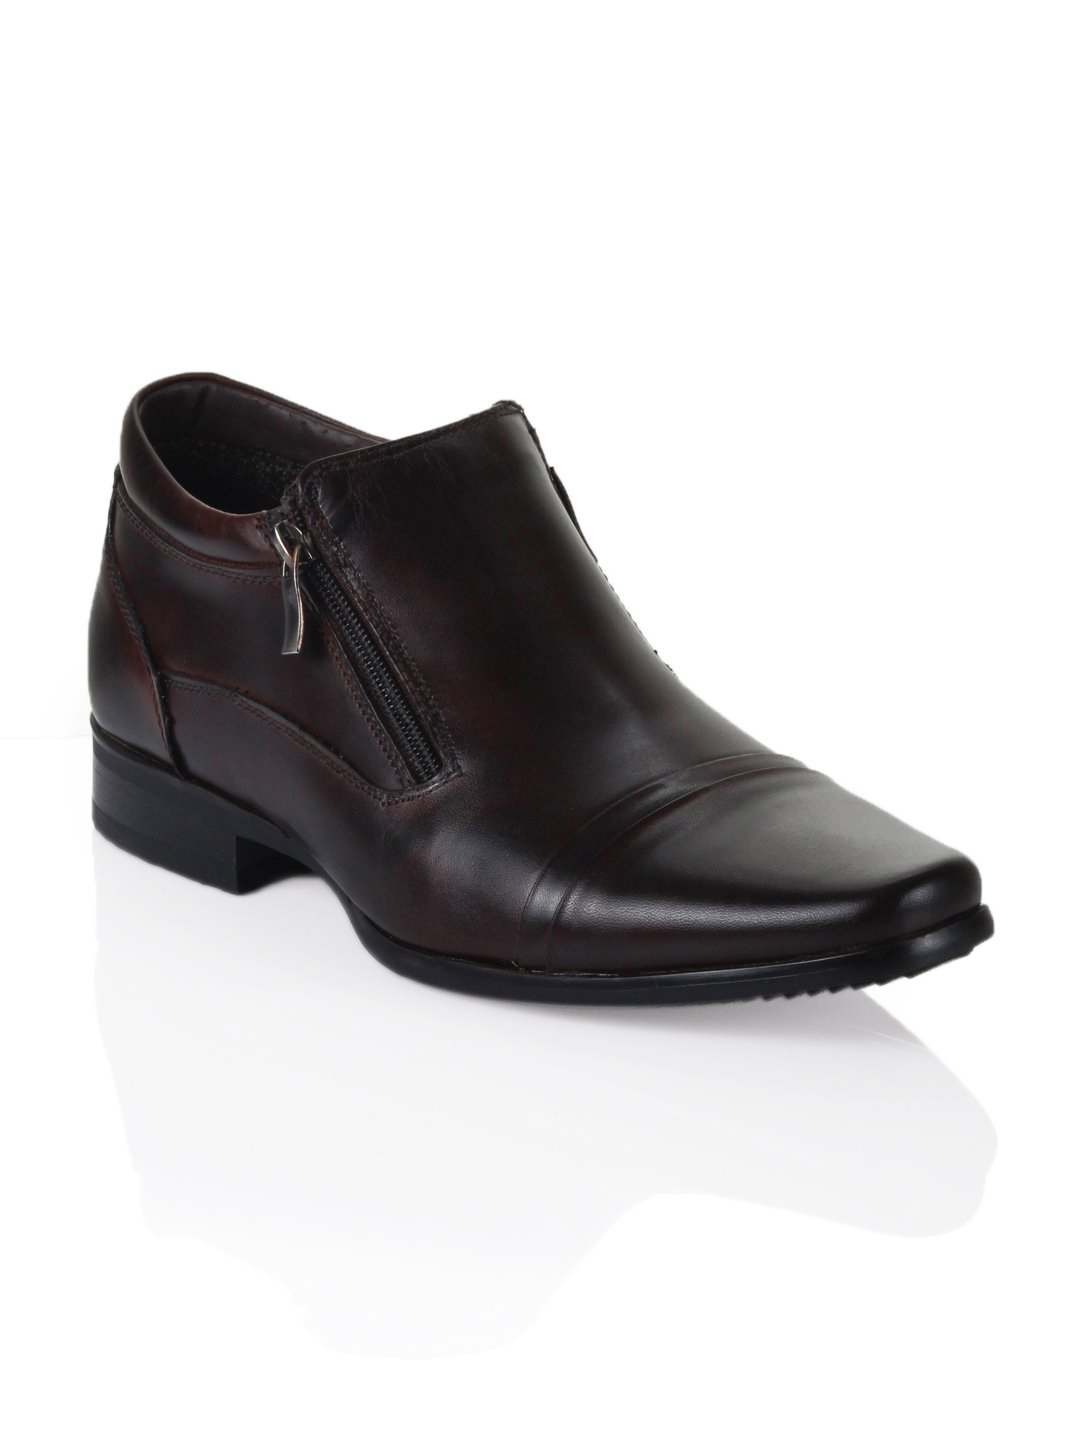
Cobblerz Men Brown Formal Shoes
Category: Footwear / Shoes / Formal Shoes
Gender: Men
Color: Brown
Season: Winter 2012
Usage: Formal